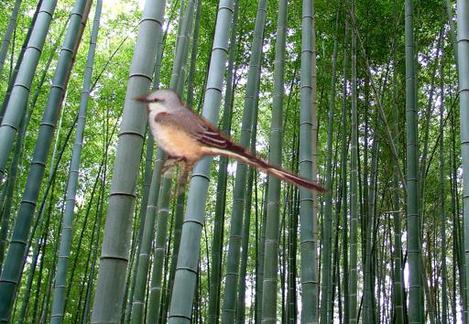
Bird species: Scissor_tailed_Flycatcher
Bird type: landbird
Background: land